U.S. Air Force aeronautical rating

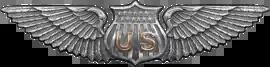
"Junior Military Aviator" badge, 1917–1919. Initially badges were embroidered and "Junior Military Aviator" and "Reserve Military Aviator" badges had only one wing to the wearer's left. The Air Service members of the Bolling Mission encountered credibility problems from wearing their single-winged JMA/RMA badges in Europe, where the design signified "observer" status for the wearer rather than "pilot." Largely through their efforts, the regulation was changed on 27 October 1917 and a two-wing badge was authorized for JMA and RMA as well as the Military Aviator rating, which was denoted by having a star added.

The Military Aviator badge was superseded on 15 August 1917 by authorization of a new embroidered "wings" badge, the first sketches of which are attributed to Arnold. A new rating, "Reserve Military Aviator", was authorized on 3 June 1917 to rate pilots during World War I, with all ranks and grades being temporary. The Aviation Act of 24 July 1917 authorized those holding a pre-war JMA rating to advance to MA rating by the three-year rule, and along with RMA holders, by "distinguished service." A wartime "Reserve Military Aeronaut" rating for balloon pilots was also created, as was a rating of "Observer" for both airplanes and balloons, bringing the total number of aeronautical ratings to seven.